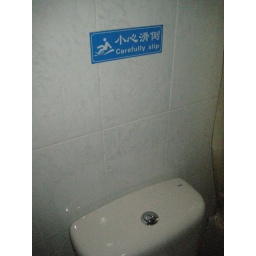
sign in our hotel bathroom